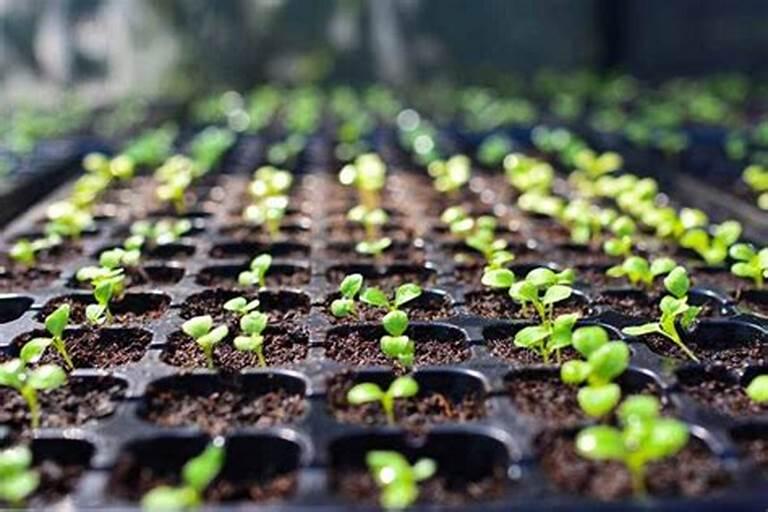
Miche midogomidogo iliyolimwa katika safu za kiwima. Miche hii ikiwa bado inachipua huashiria ukulima wa mbegu, kwani miche hiyo ikikua, mkulima huuza mbegu za mazao hayo.